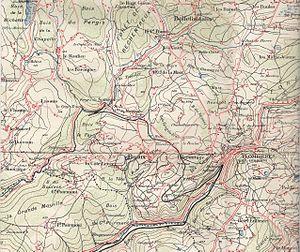
Partie de la carte levée par E. Würth, agent voyer en retraite à Plombières - Editeur
La Semouse ou Sémouse est une rivière française des départements de la Haute-Saône et des Vosges, et un sous-affluent du Rhône par la Lanterne et la Saône.